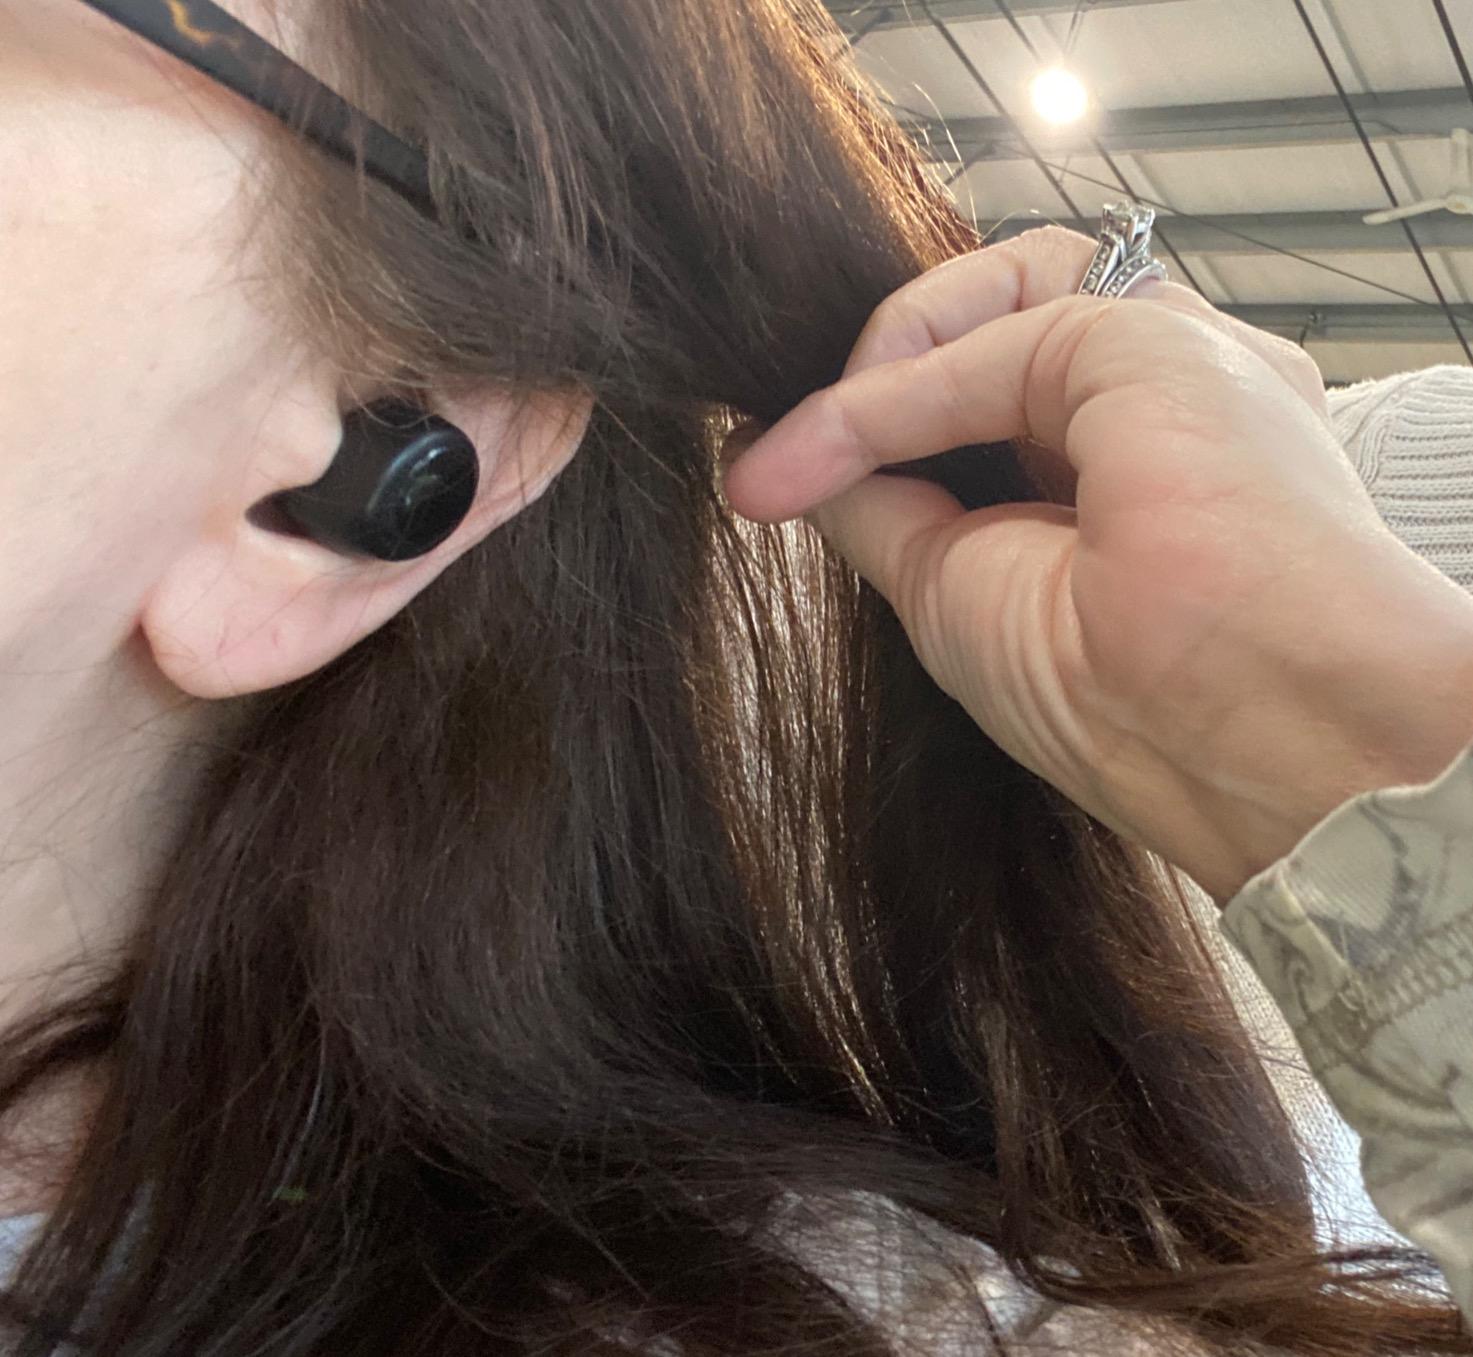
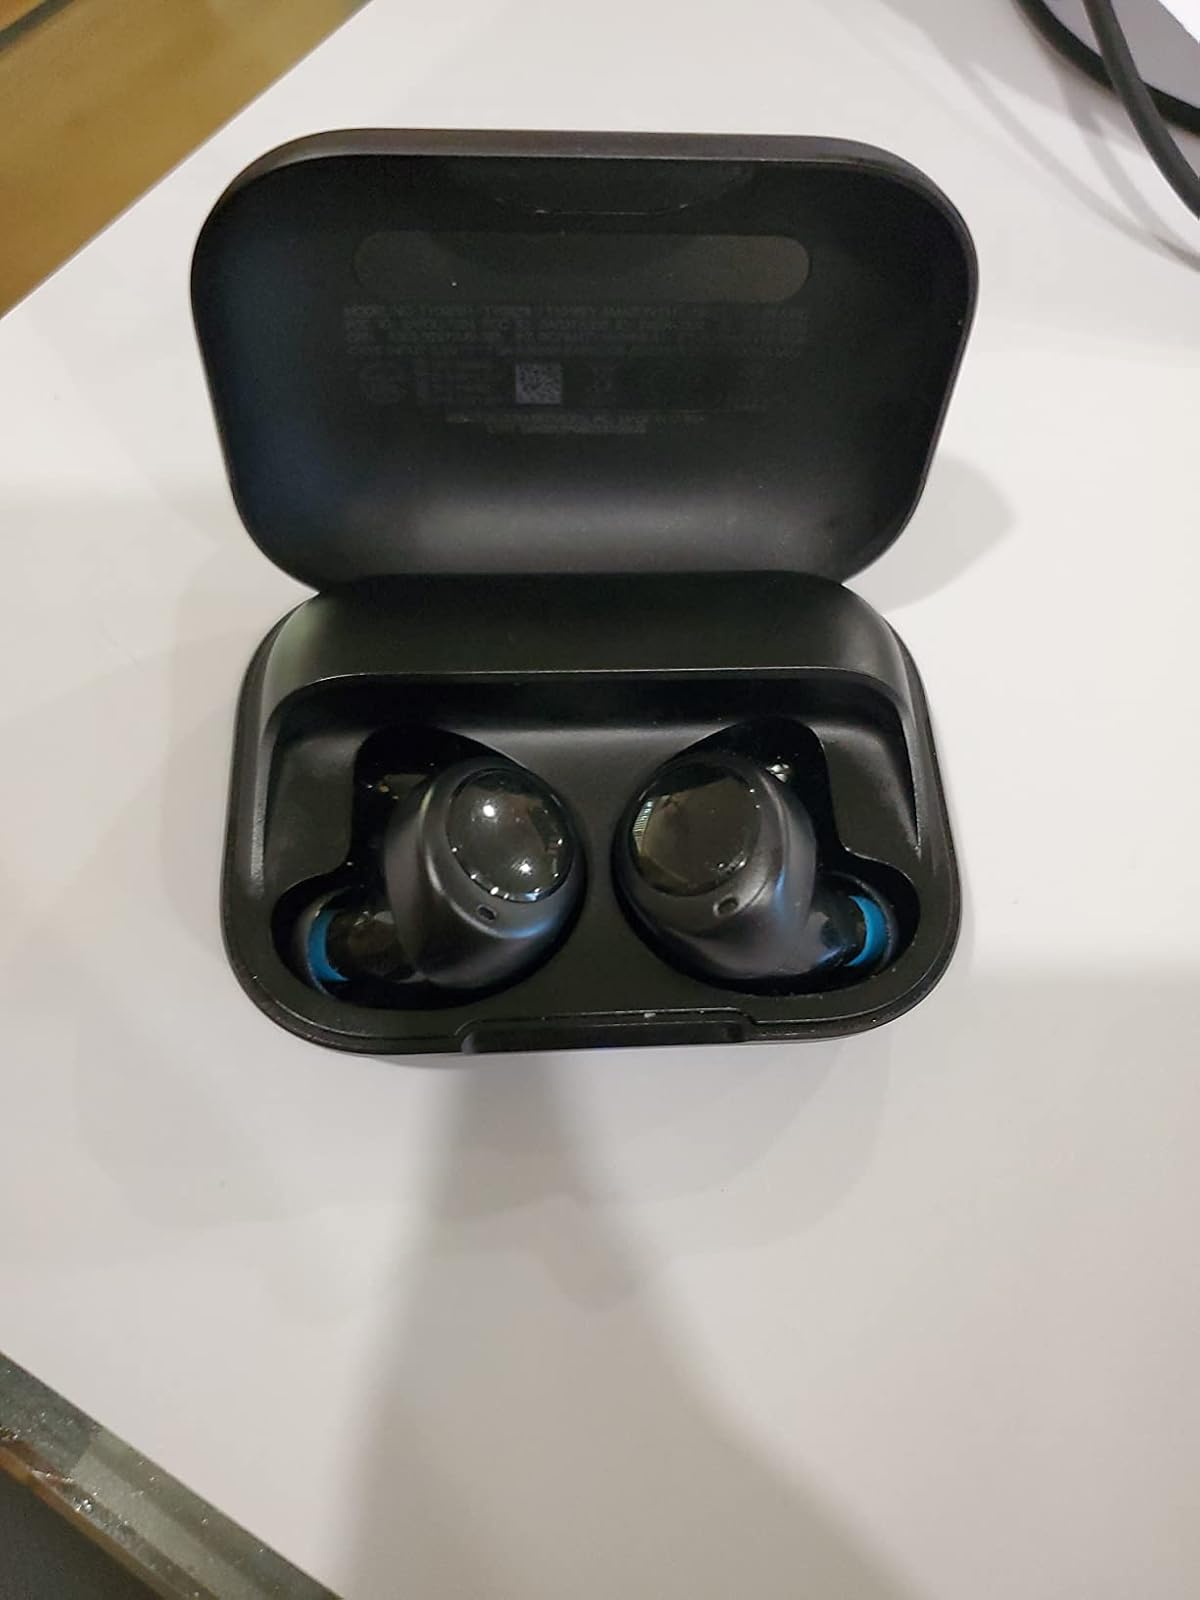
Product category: earbuds
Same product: yes